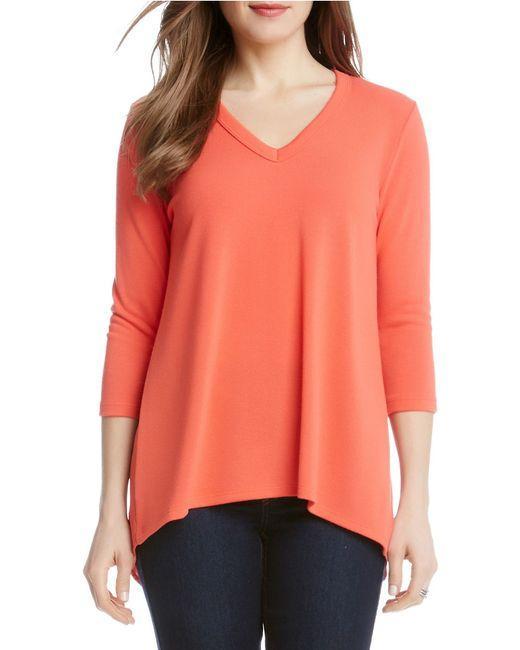
einfarbiges orangefarbenes Langarmhemd für Damen